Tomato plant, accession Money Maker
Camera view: vertical (180 deg); turntable rotation: 330 degrees
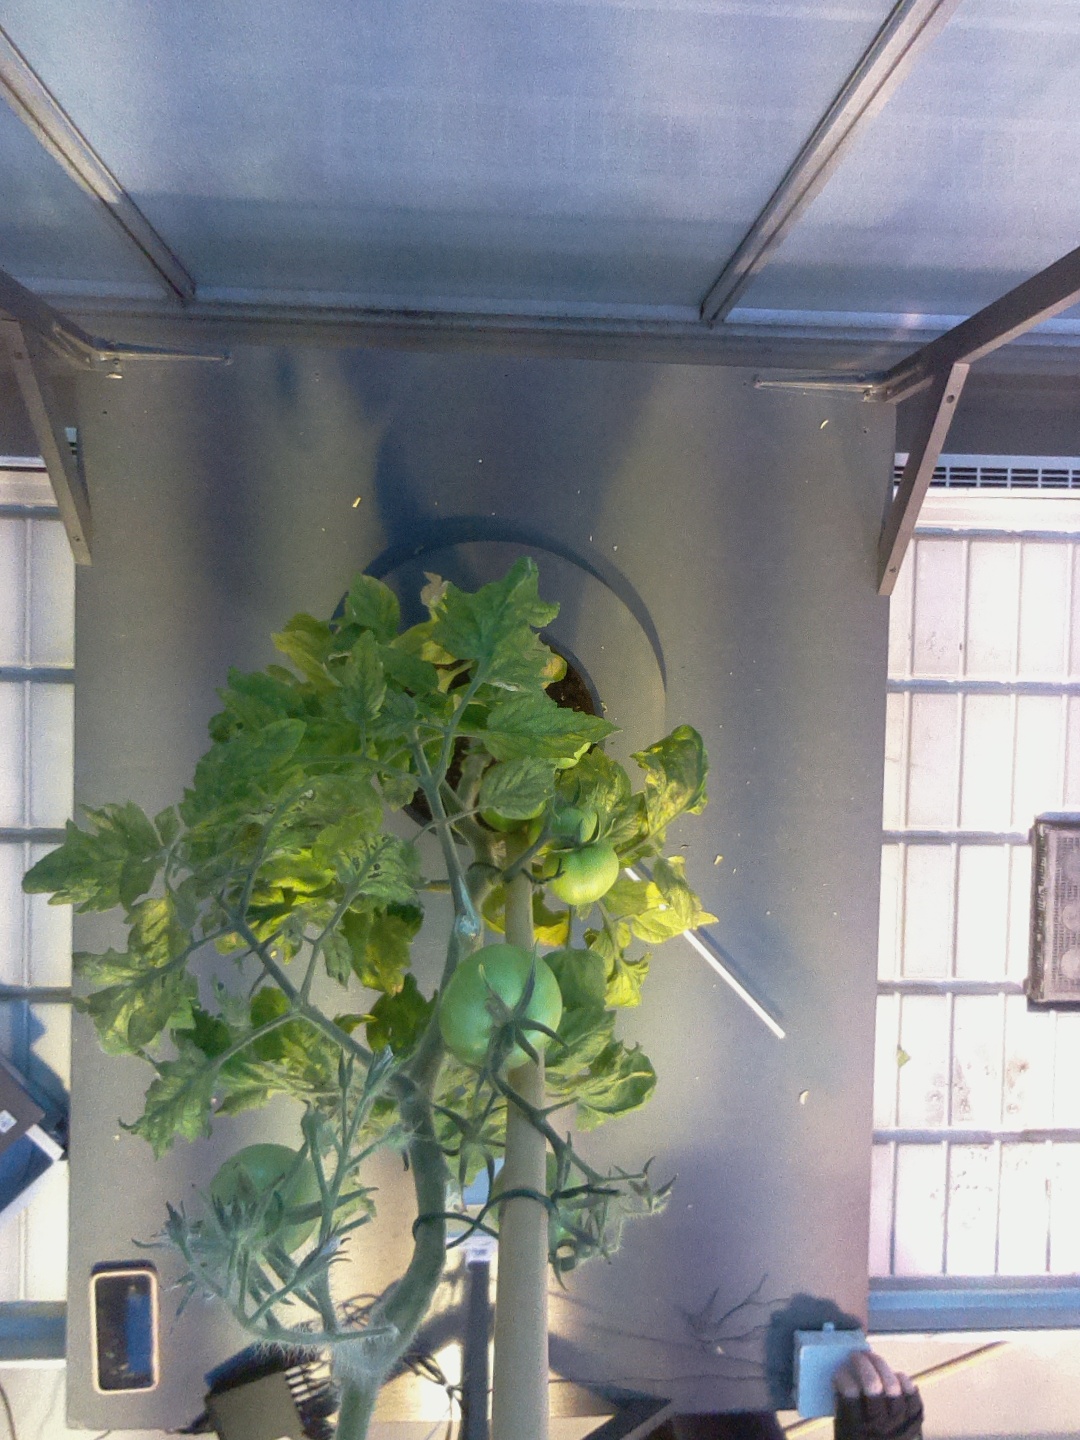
BBCH growth stage 79: 90% -100% of final fruit size